Scouse
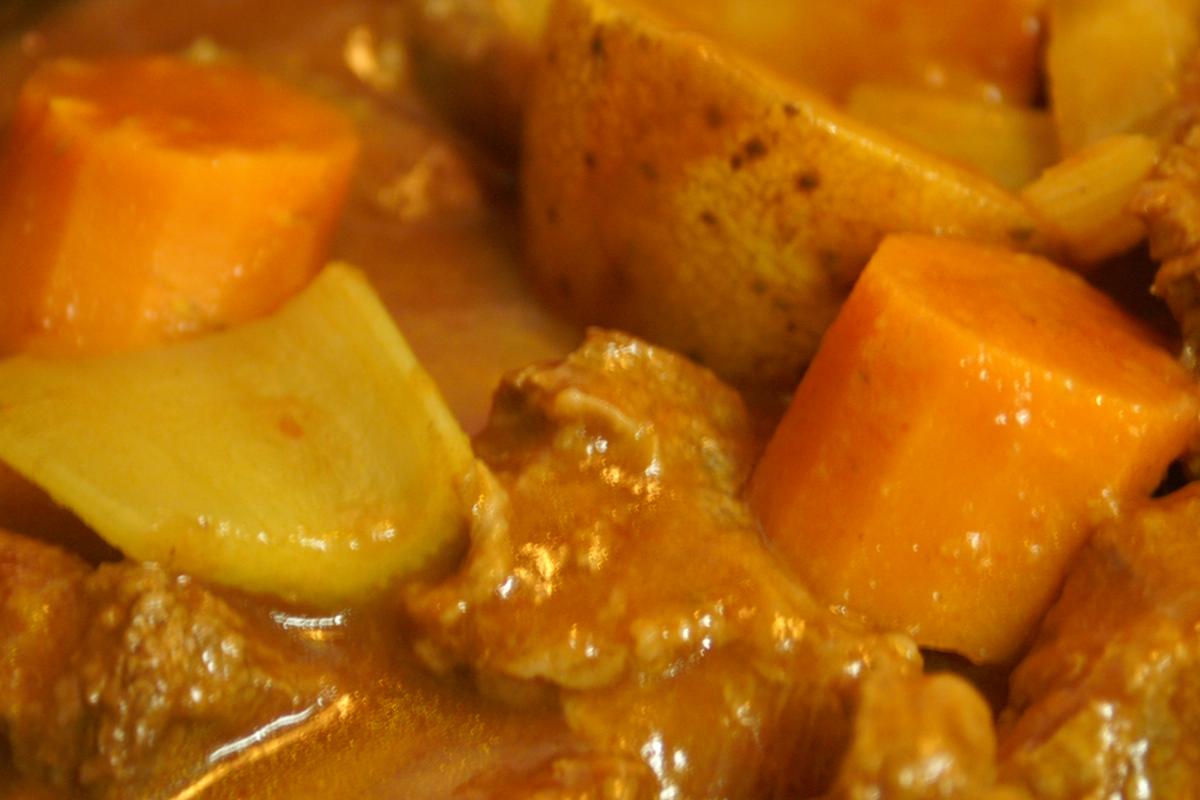
Also known as:
es - Spanish: Scouse
ja - Japanese: スカウス
jv - Javanese: Scouse
ko - Korean: 스카우스
Category: stew (meat stew, vegetable stew)
Cuisine: British
Associated cuisines: British
Area: England
Countries: United Kingdom
Region: Northern Europe, , , ,
The dish is a type of stew typically made from chunks of meat (usually beef or lamb) with potatoes, carrots, and onion.